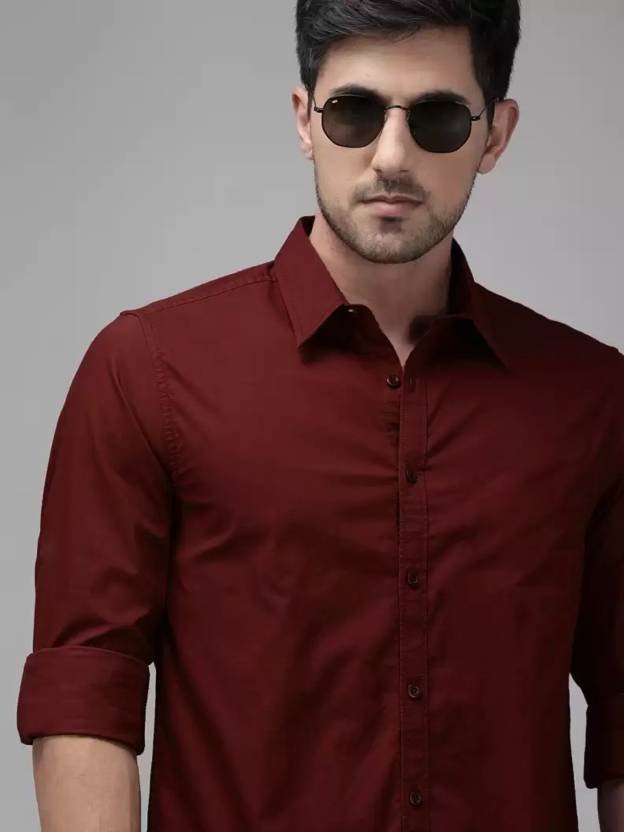
Product: Men Slim Fit Solid Spread Collar Casual Shirt
Price: ₹378
Colors: Maroon
Pattern: Solid